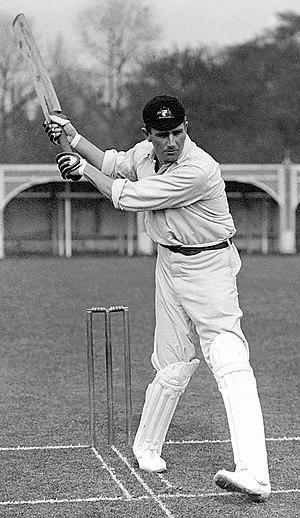
L'équipe d’Australie de cricket représente l’Australie dans les compétitions internationales majeures, comme la Coupe du monde de cricket, et dans les trois principales formes de cricket international : le Test cricket, le One-day International et le Twenty20 international.
Montague Alfred Noble, communément appelé Monty Noble, était un joueur de cricket australien. Il a disputé son premier test pour l'équipe d'Australie en 1898. Il était all-rounder.